French landscape garden

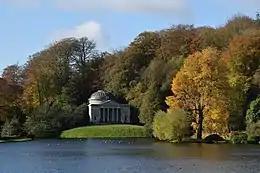
Eyecatching pantheon at Stourhead estate

The French landscape garden was influenced first of all by the new style of English landscape garden, particularly those of William Kent at Stowe (1730–1748) and Rousham (1738–1741), and the garden by Henry Hoare at Stourhead (begun in 1741), which were themselves inspired by trips to Italy and filled with recreations of antique temples. Later, the gardens of Capability Brown, who had studied with William Kent, had an important influence in France, particularly his work at Stowe (1748), Petworth (1752), Chatsworth (1761), Bowood (1763) and Blenheim Palace (1769). Another later influence was the gardens of Horace Walpole at Strawberry Hill (beginning 1750), where Gothic ruins replaced antique temples.